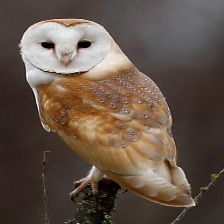
Species: BARN OWL
Scientific name: TYTO ALBA
ImageNet parent category: great_grey_owl